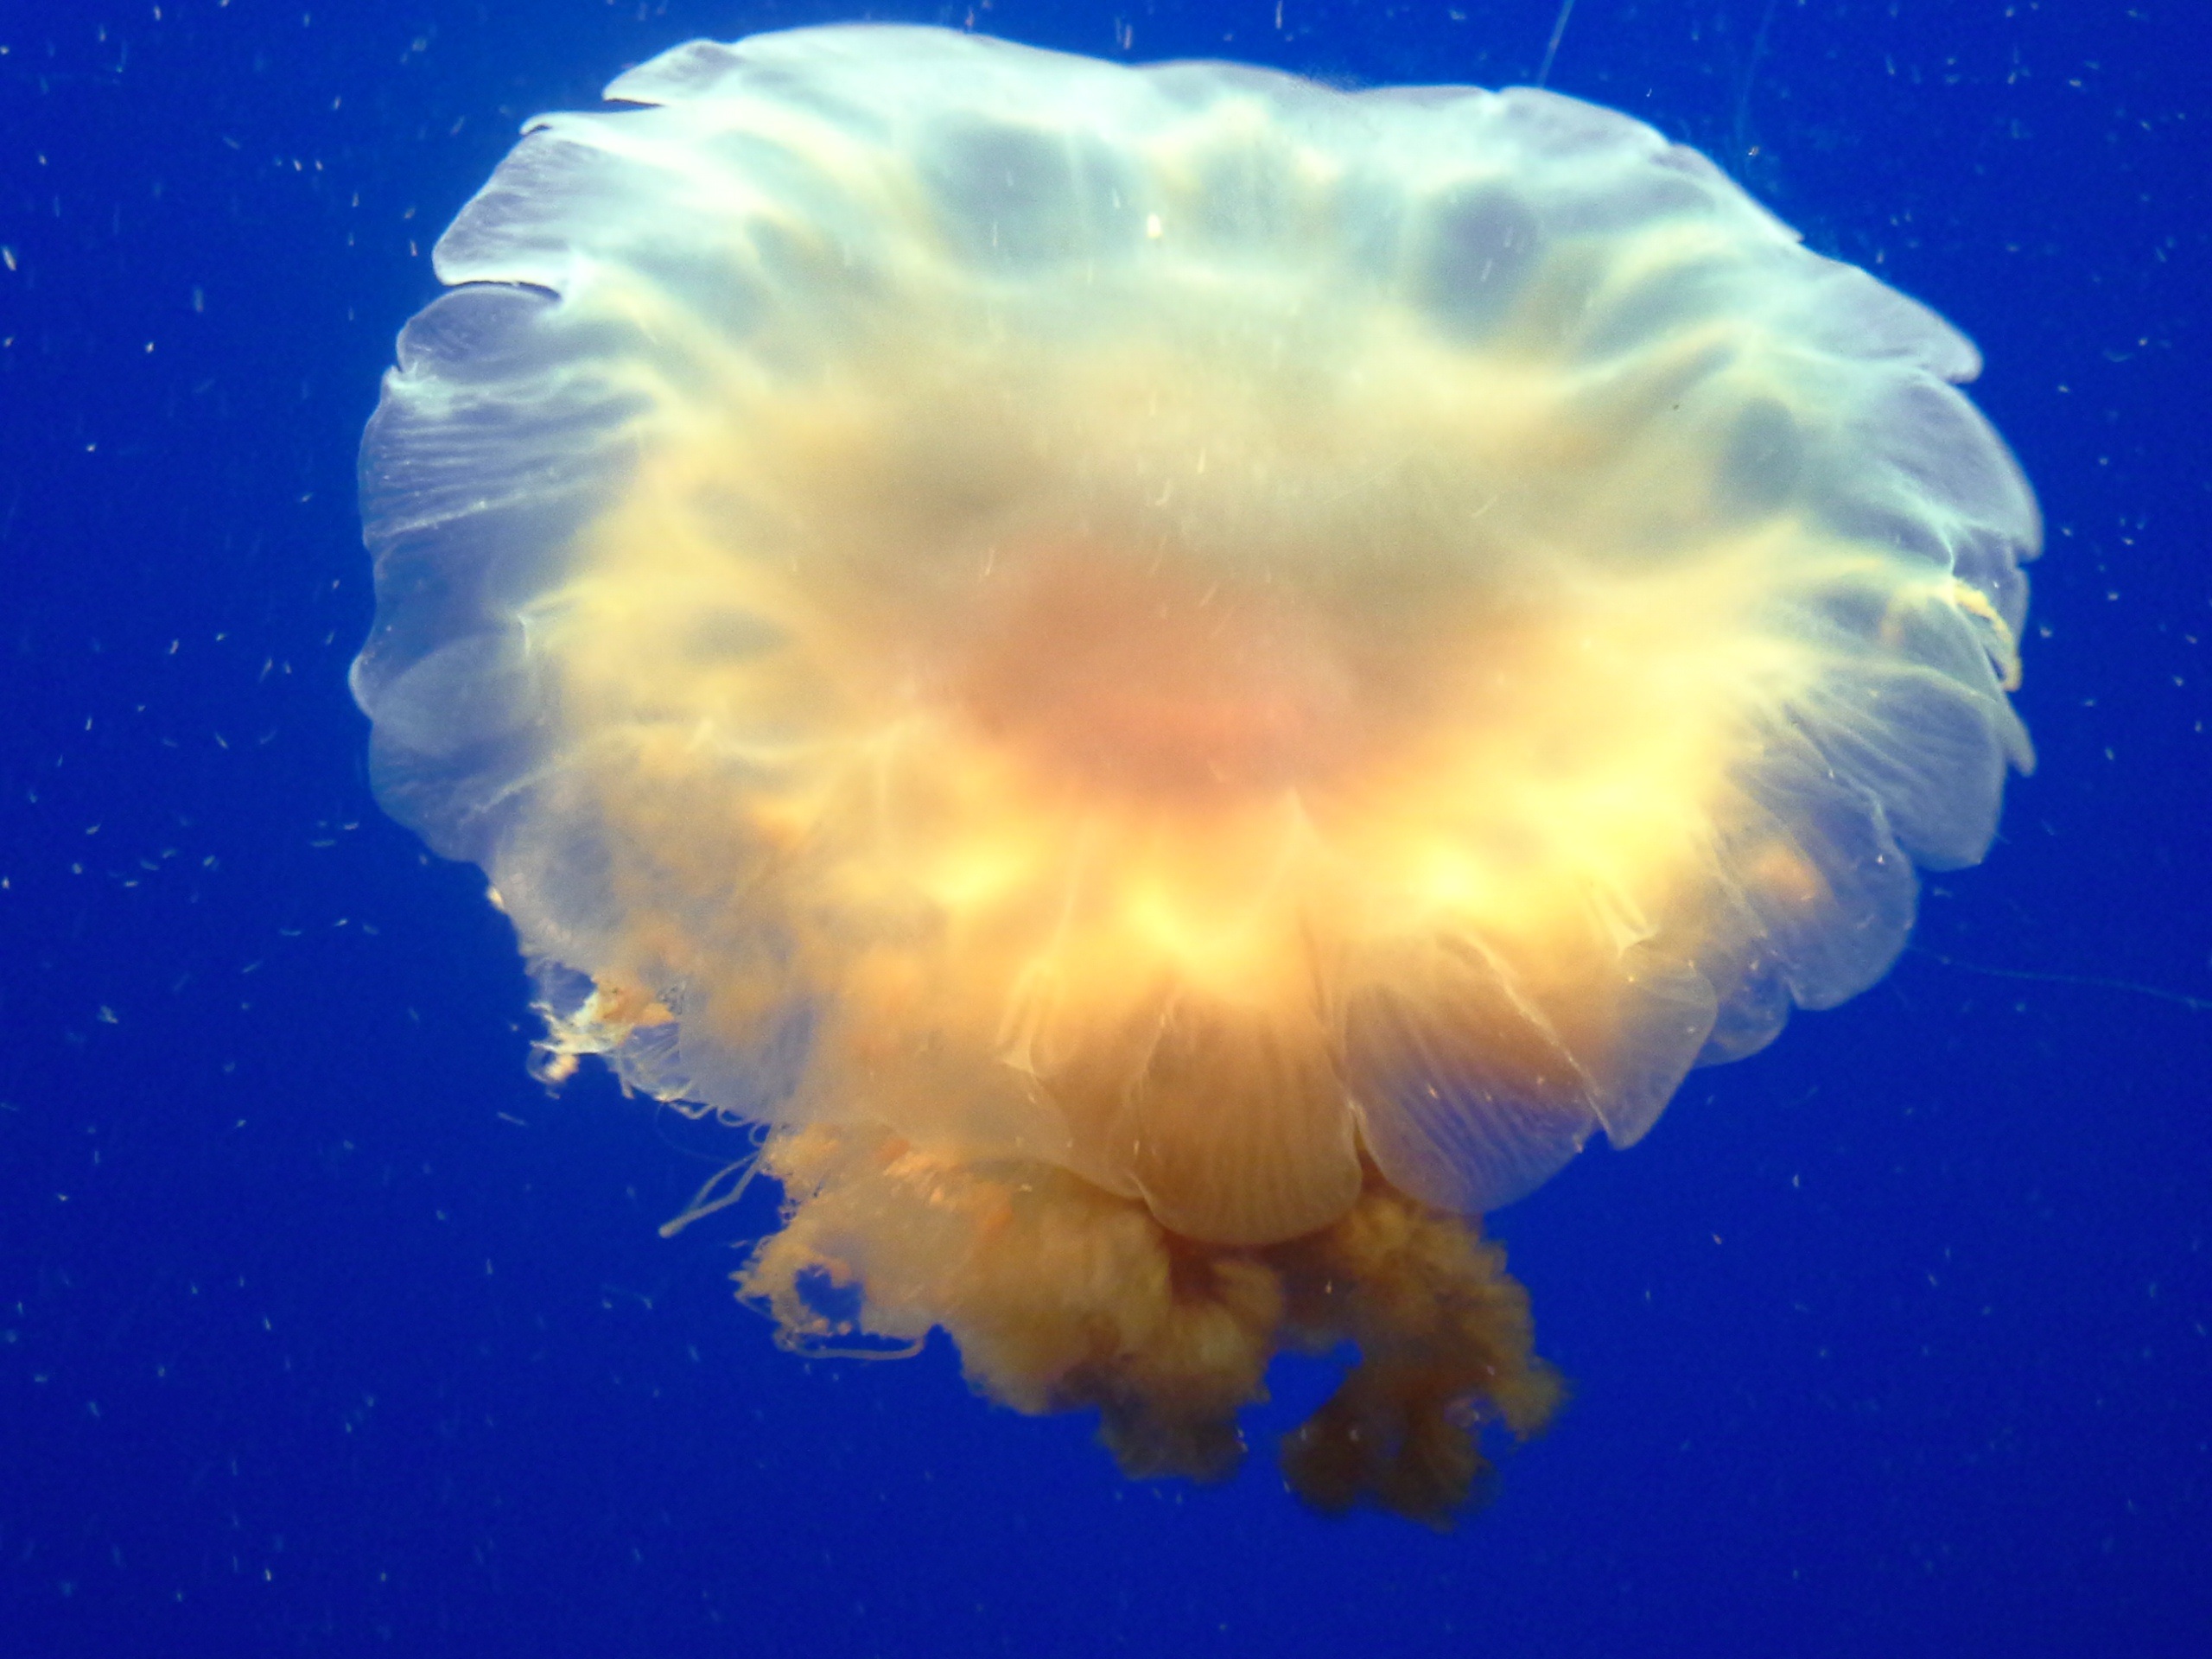
ocean, glowing, underwater, biology, peaceful, jellyfish, coral, invertebrate, aquarium, cnidaria, beautiful, organism, marine biology, marine invertebrates, monterey bay aquarium